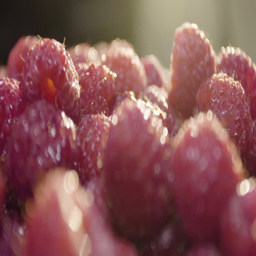
close - up shot of vibrant , ripe raspberries in the morning light